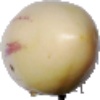
Label: Pepino 1